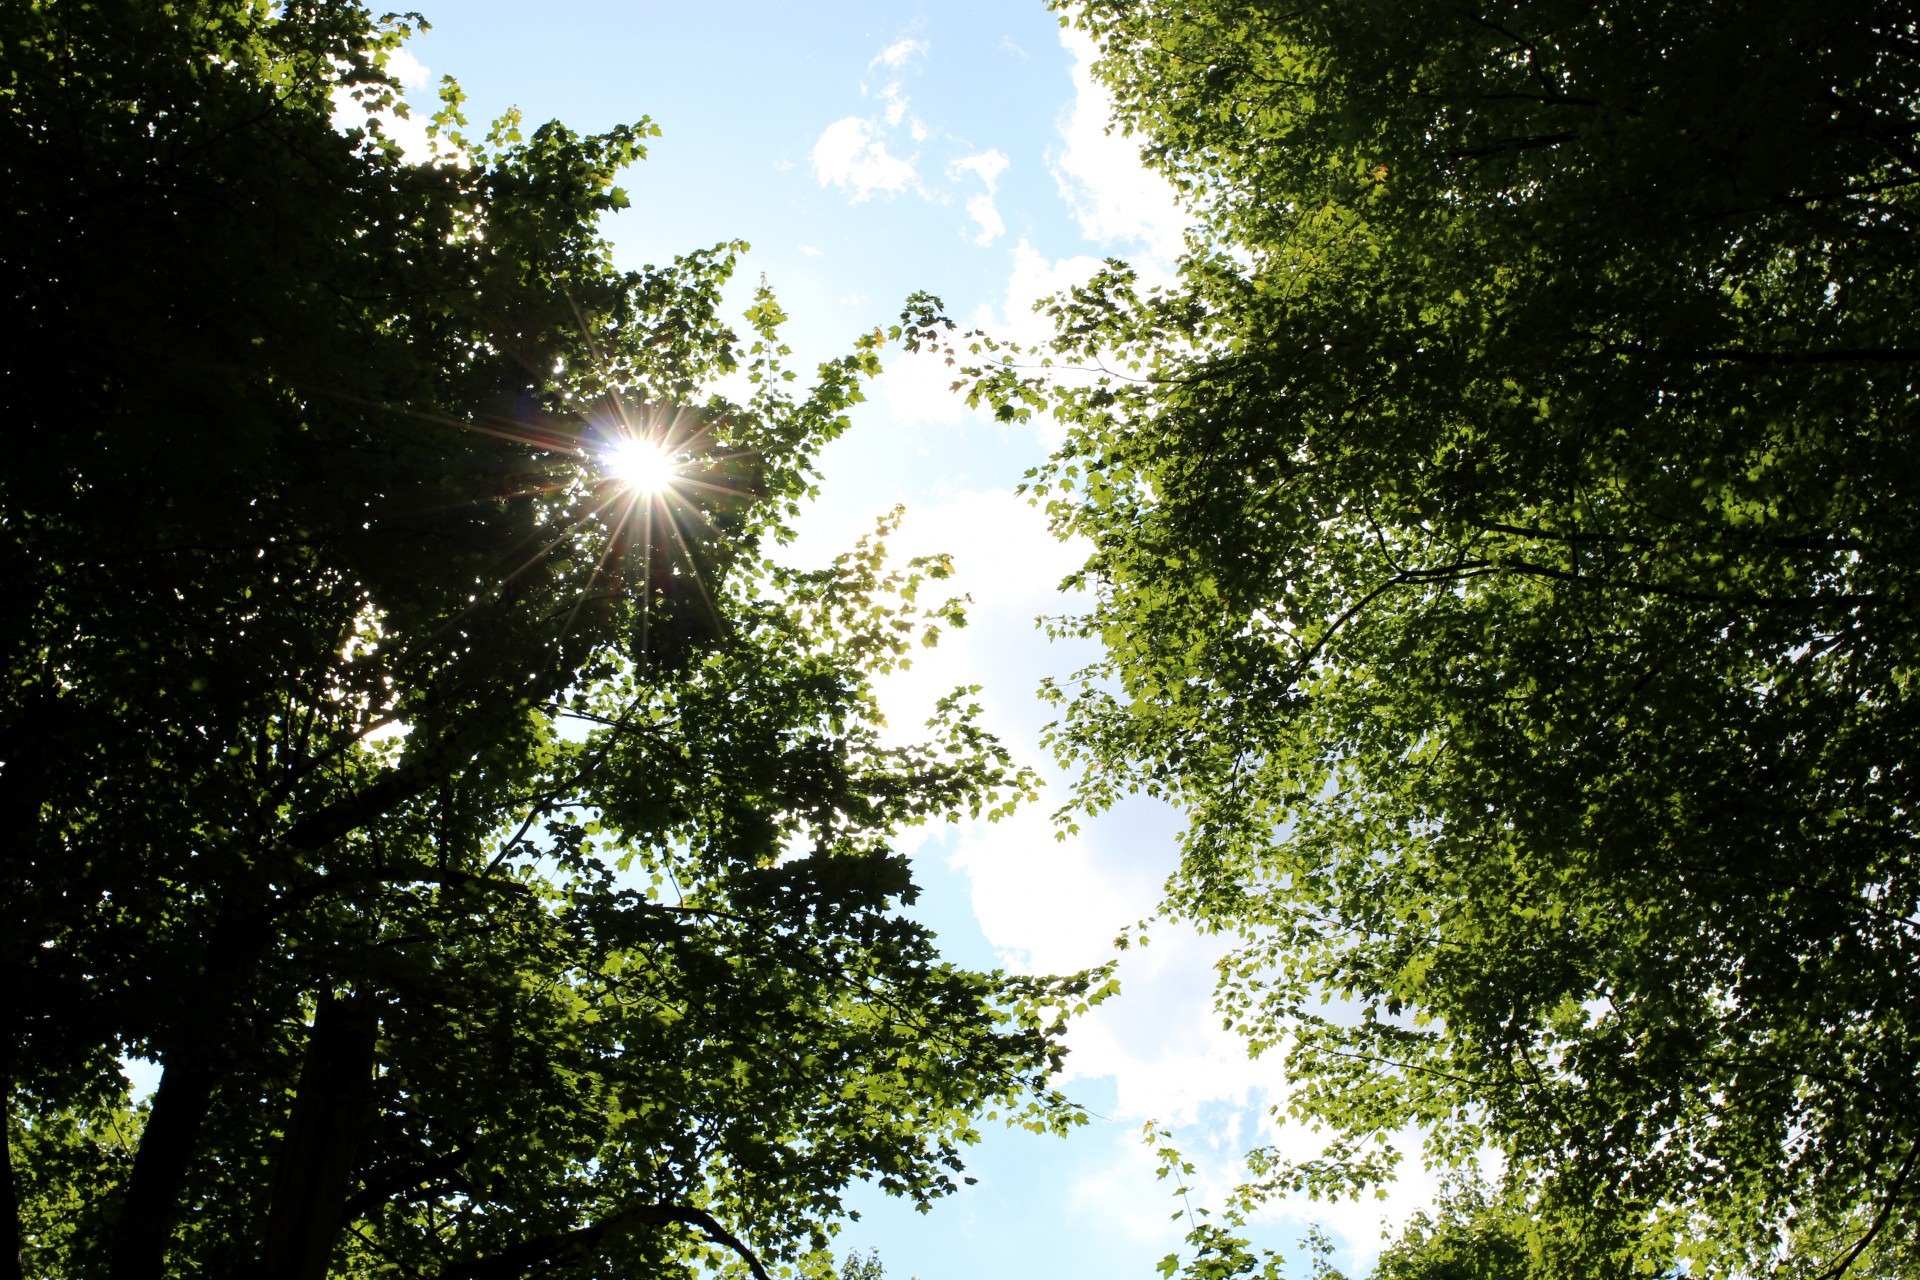
tree, nature, forest, grass, branch, light, plant, sky, sun, sunlight, morning, leaf, summer, green, jungle, shine, botany, trees, leaves, woods, rainforest, bright, woodland, habitat, natural environment, woody plant